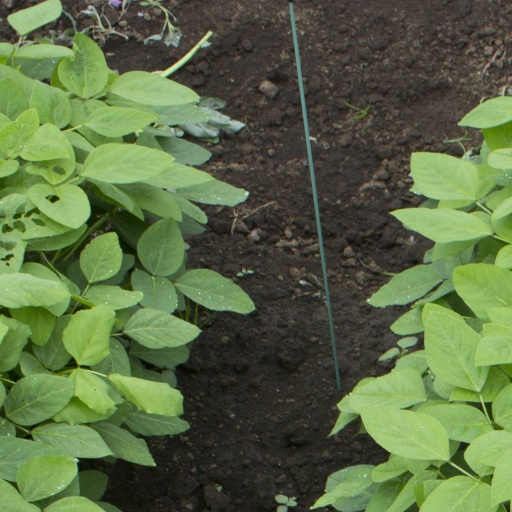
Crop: soybean